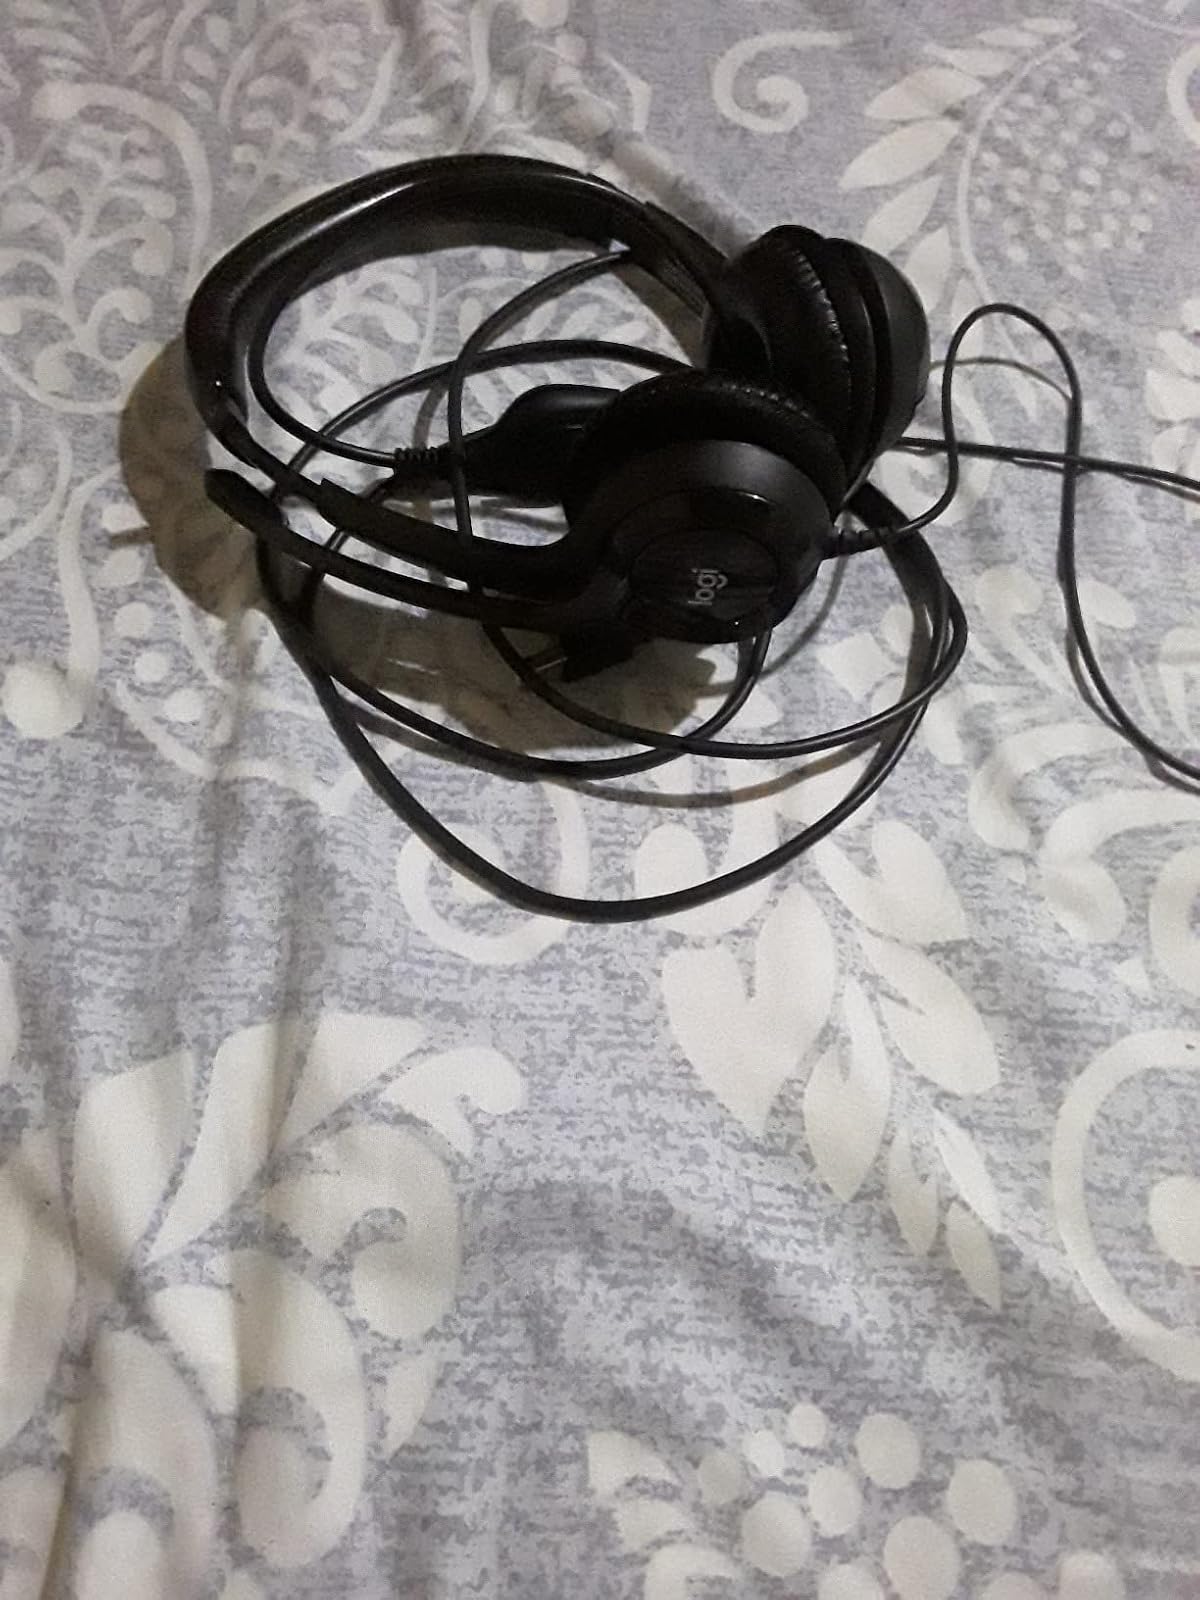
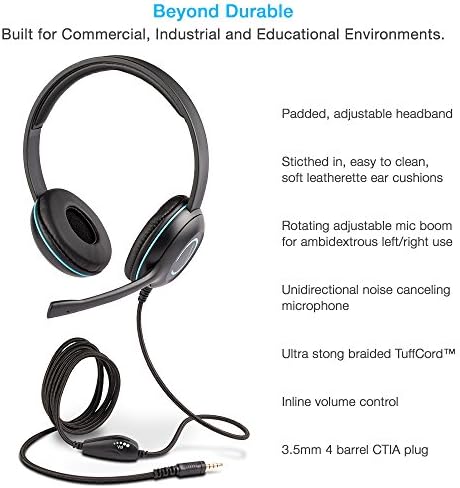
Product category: headphones
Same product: no